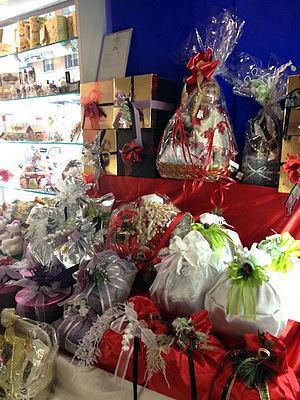
Le panettone est une brioche fourrée de raisins secs, de fruits confits et de zestes d'agrumes. C'est le gâteau traditionnel des Italiens de la Lombardie et du Piémont ainsi que des Suisses du Tessin. Sa dégustation fait partie des traditions de Noël.